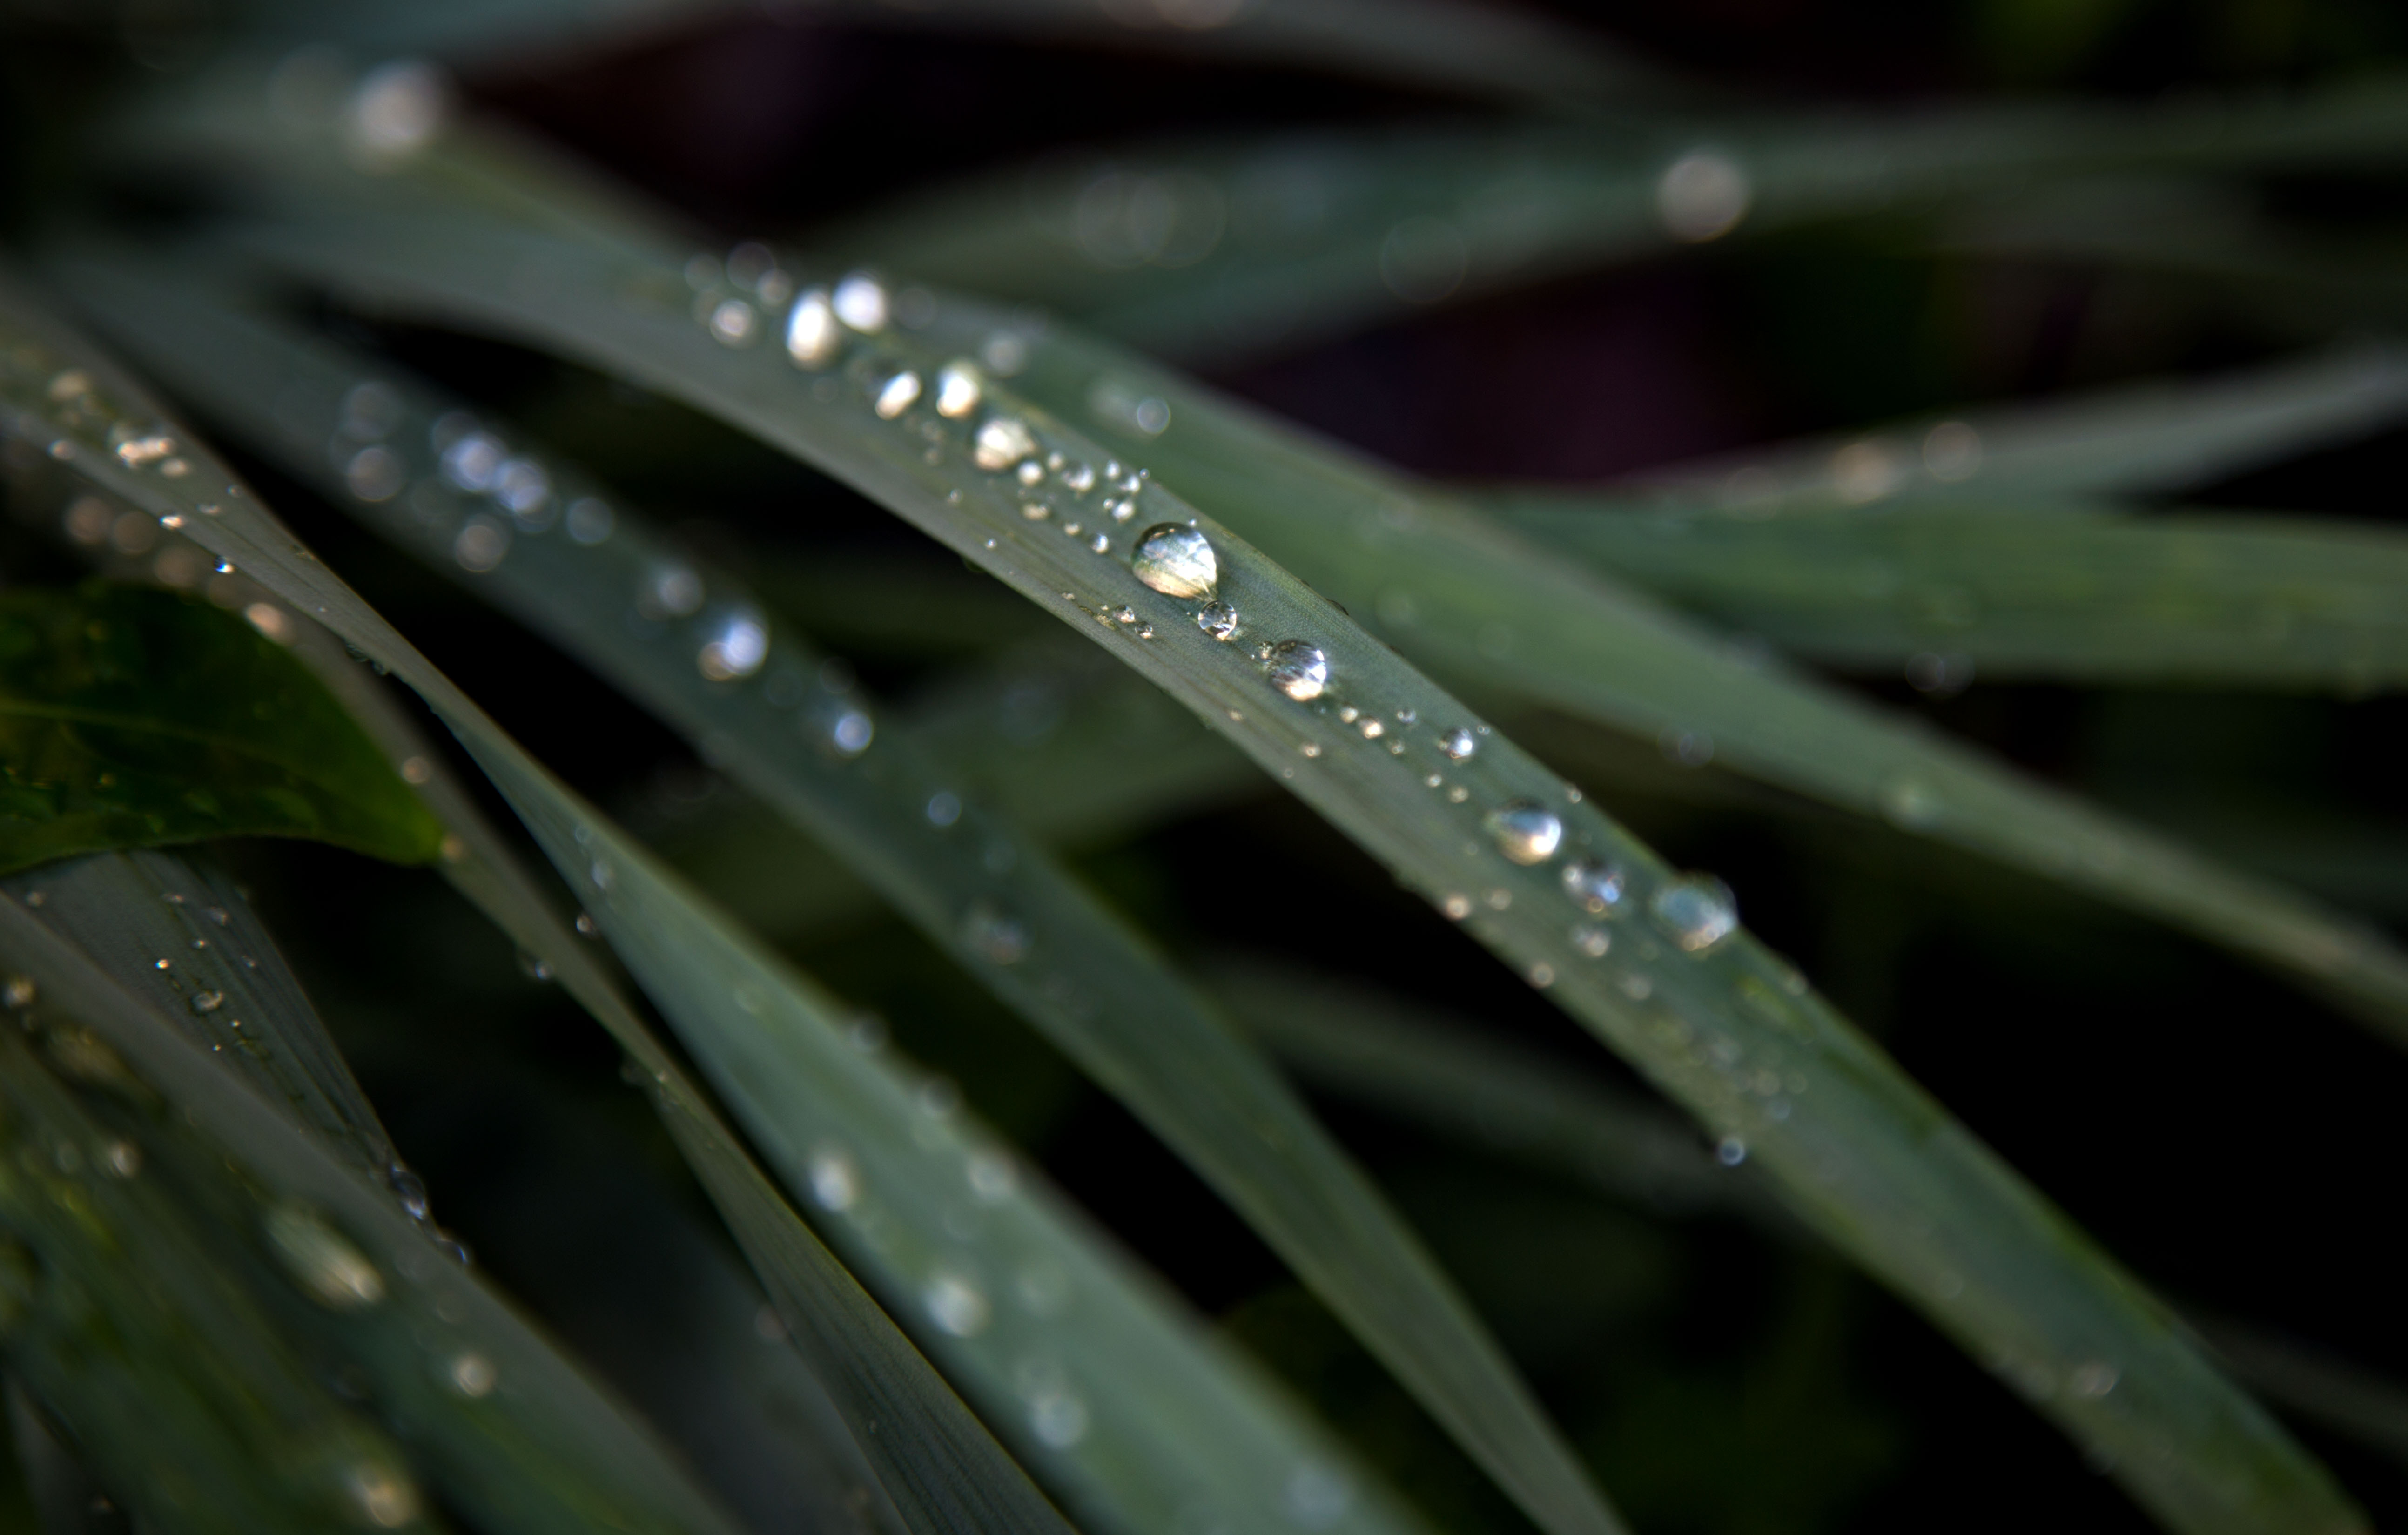
water, grass, branch, drop, dew, liquid, plant, photography, leaf, flower, green, botany, photosynthesis, flora, close up, drops, moisture, h2o, macro photography, c55h72o5n4mg, cohesiveforces, plant stem